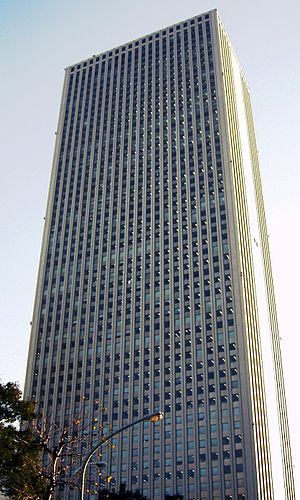
Toshima / Seværdigheder
Sunshine 60 building
Toshima er et af Tokyos 23 bydistrikter. Toshima er beliggende i den nordøstlige del af Tokyo Metropolis og grænser op til bydistrikterne Nerima, Itabashi og Kita i nord; og Shinjuku og Bunkyou i syd.